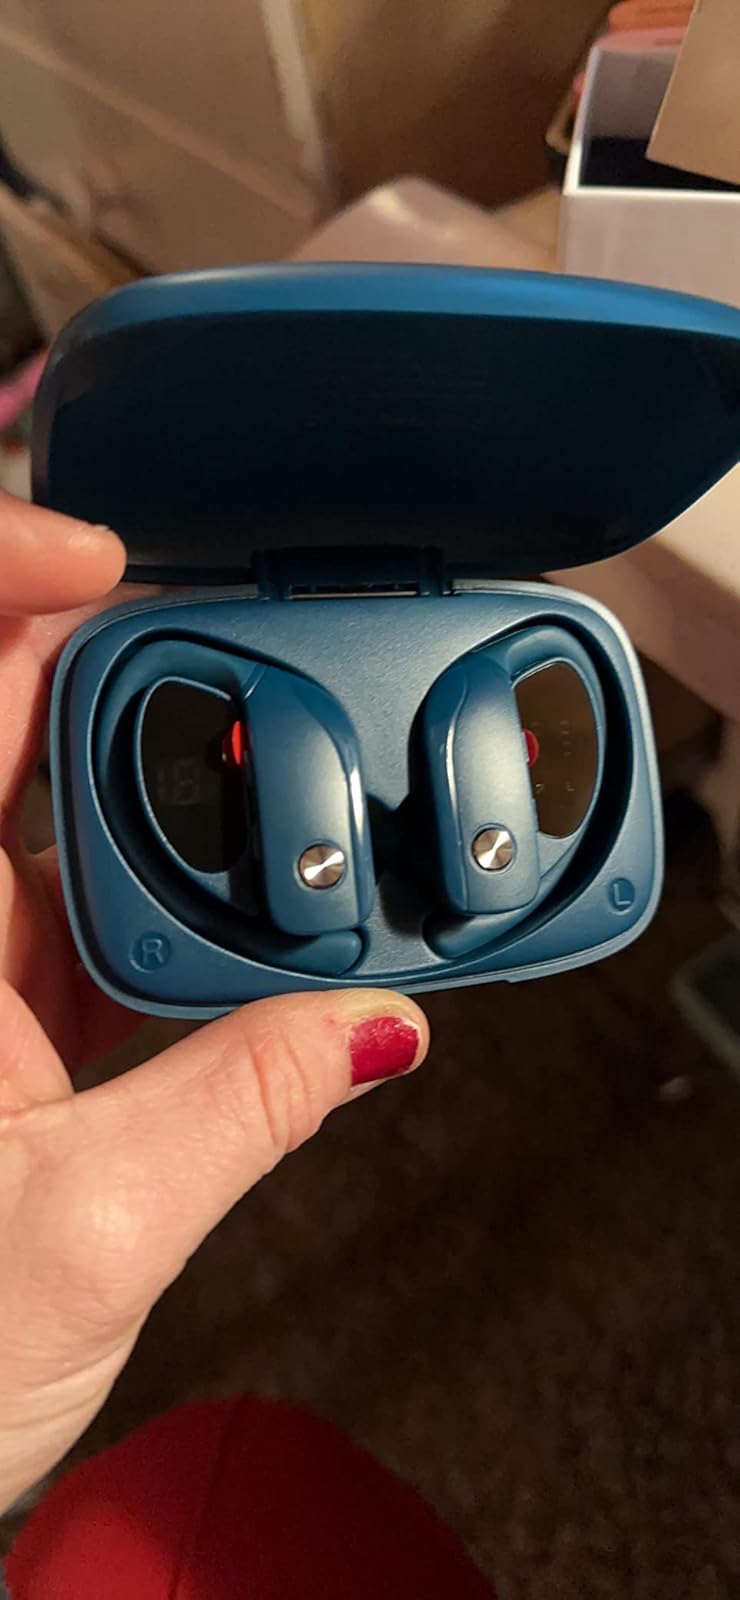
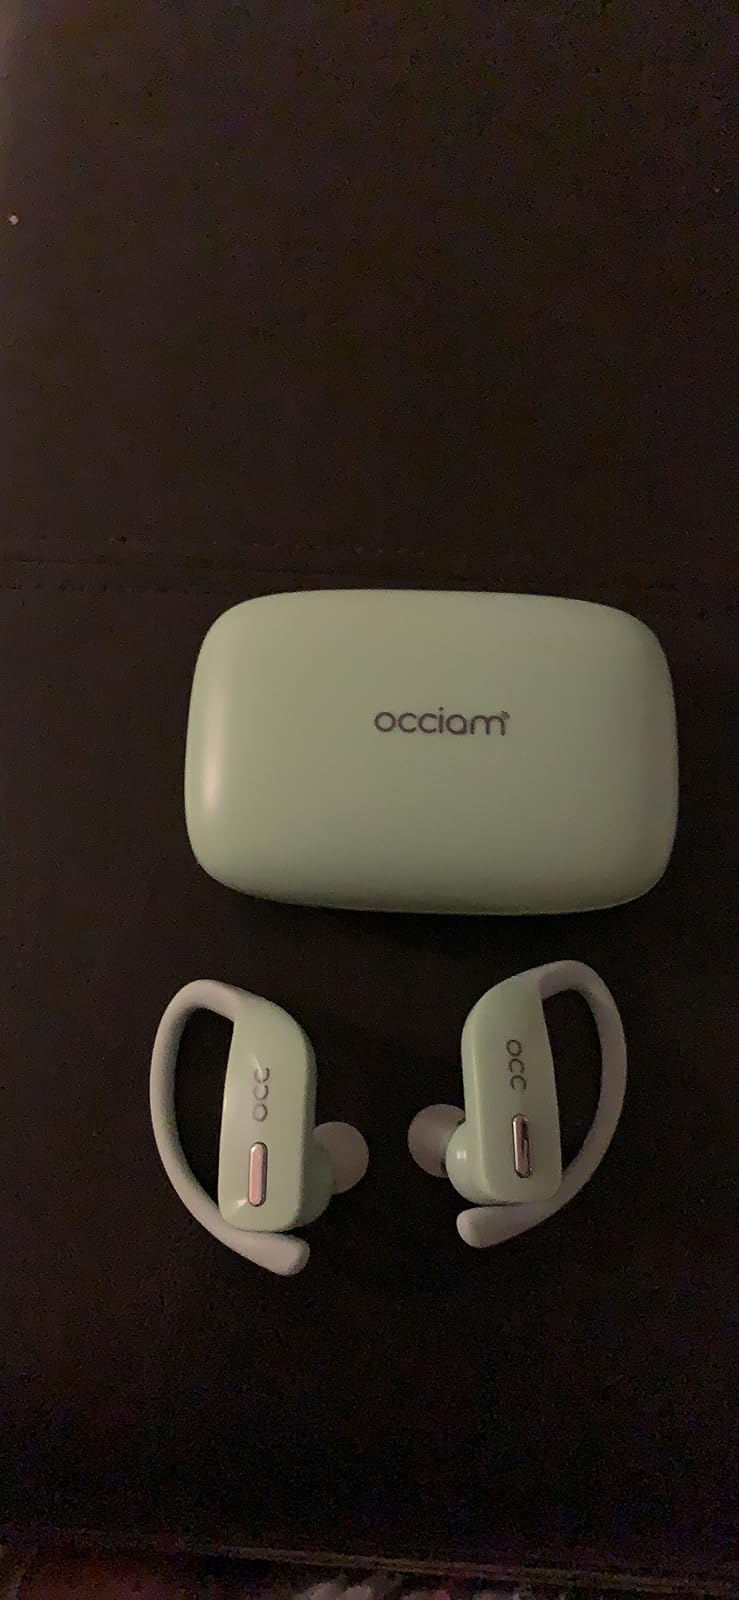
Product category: earbuds
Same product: no